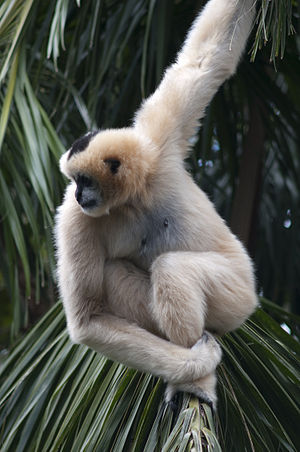
Hvidkindet gibbon
Den hvidkindede gibbon er en abe i gibbonfamilien. Den når en længde på 45-64 cm og vejer 4,5-9 kg. Den hvidkindede gibbons arme er længere end benene.